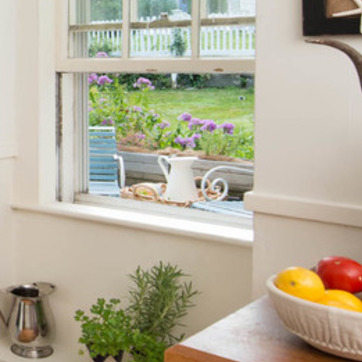
Material: ceramic